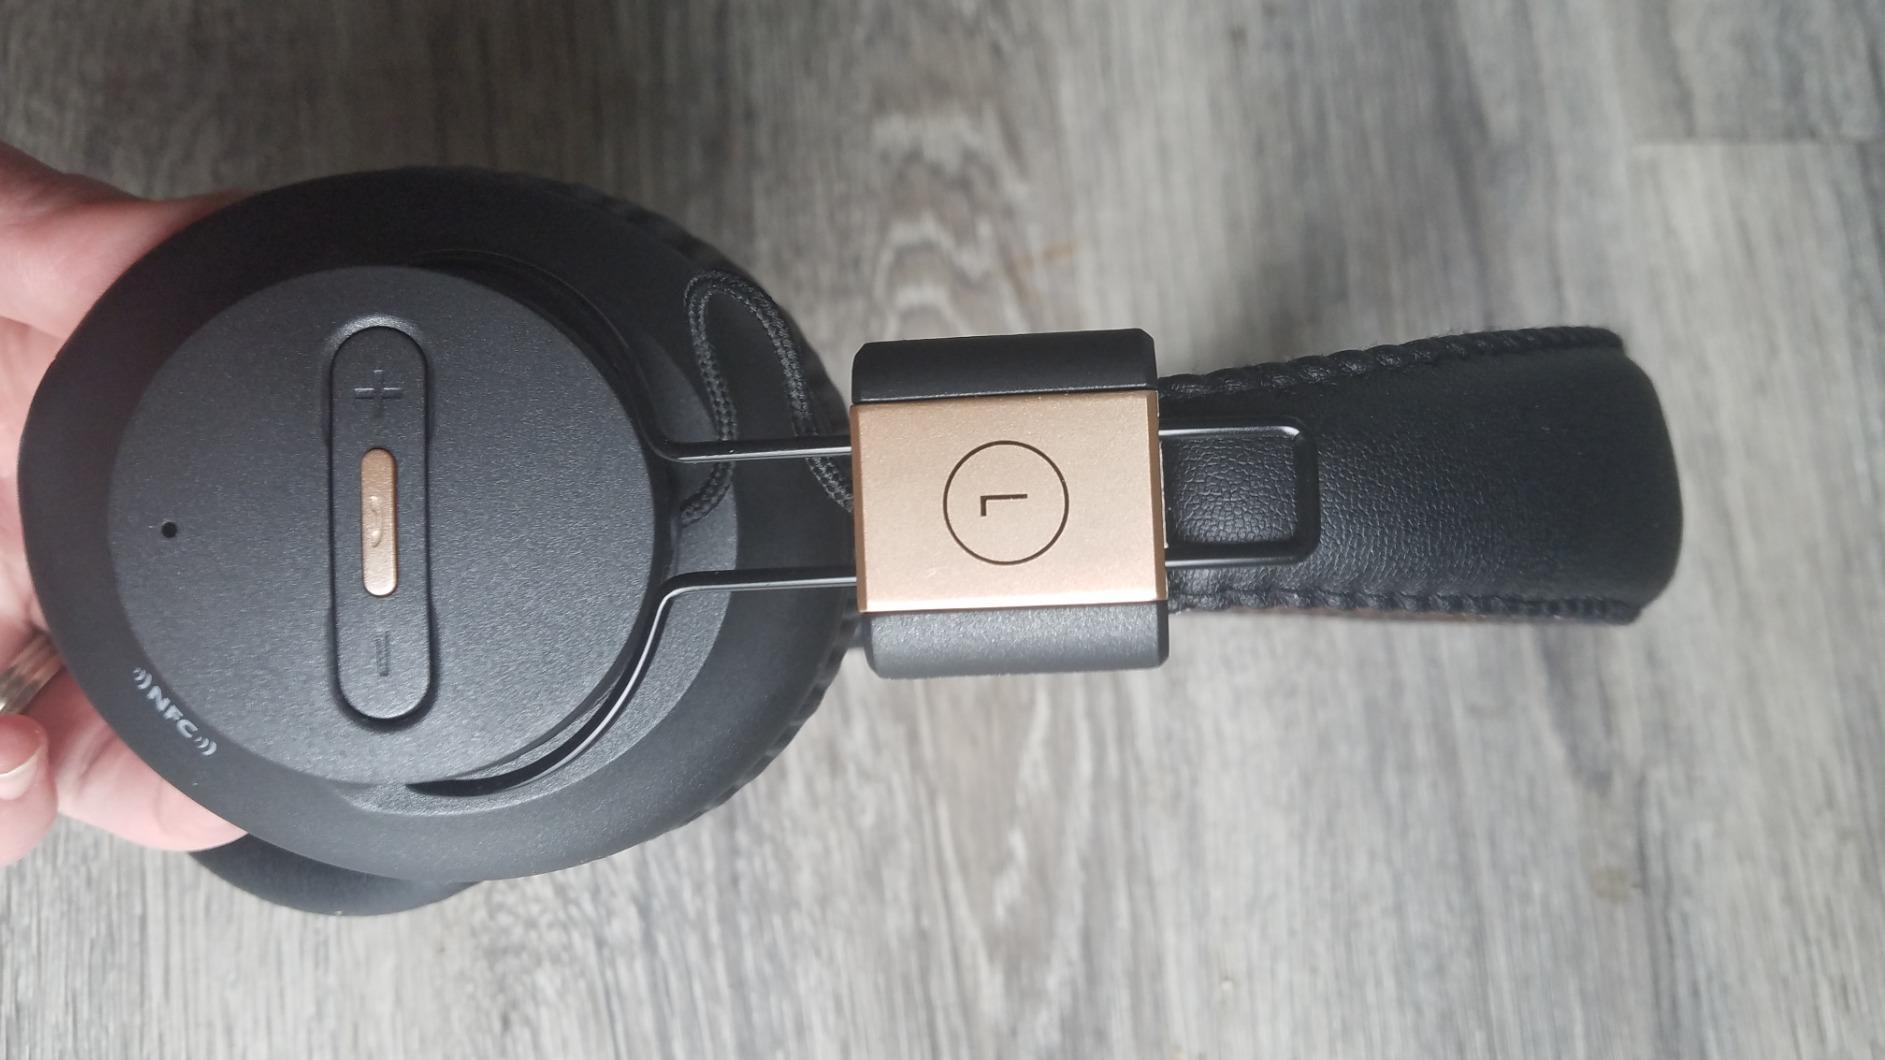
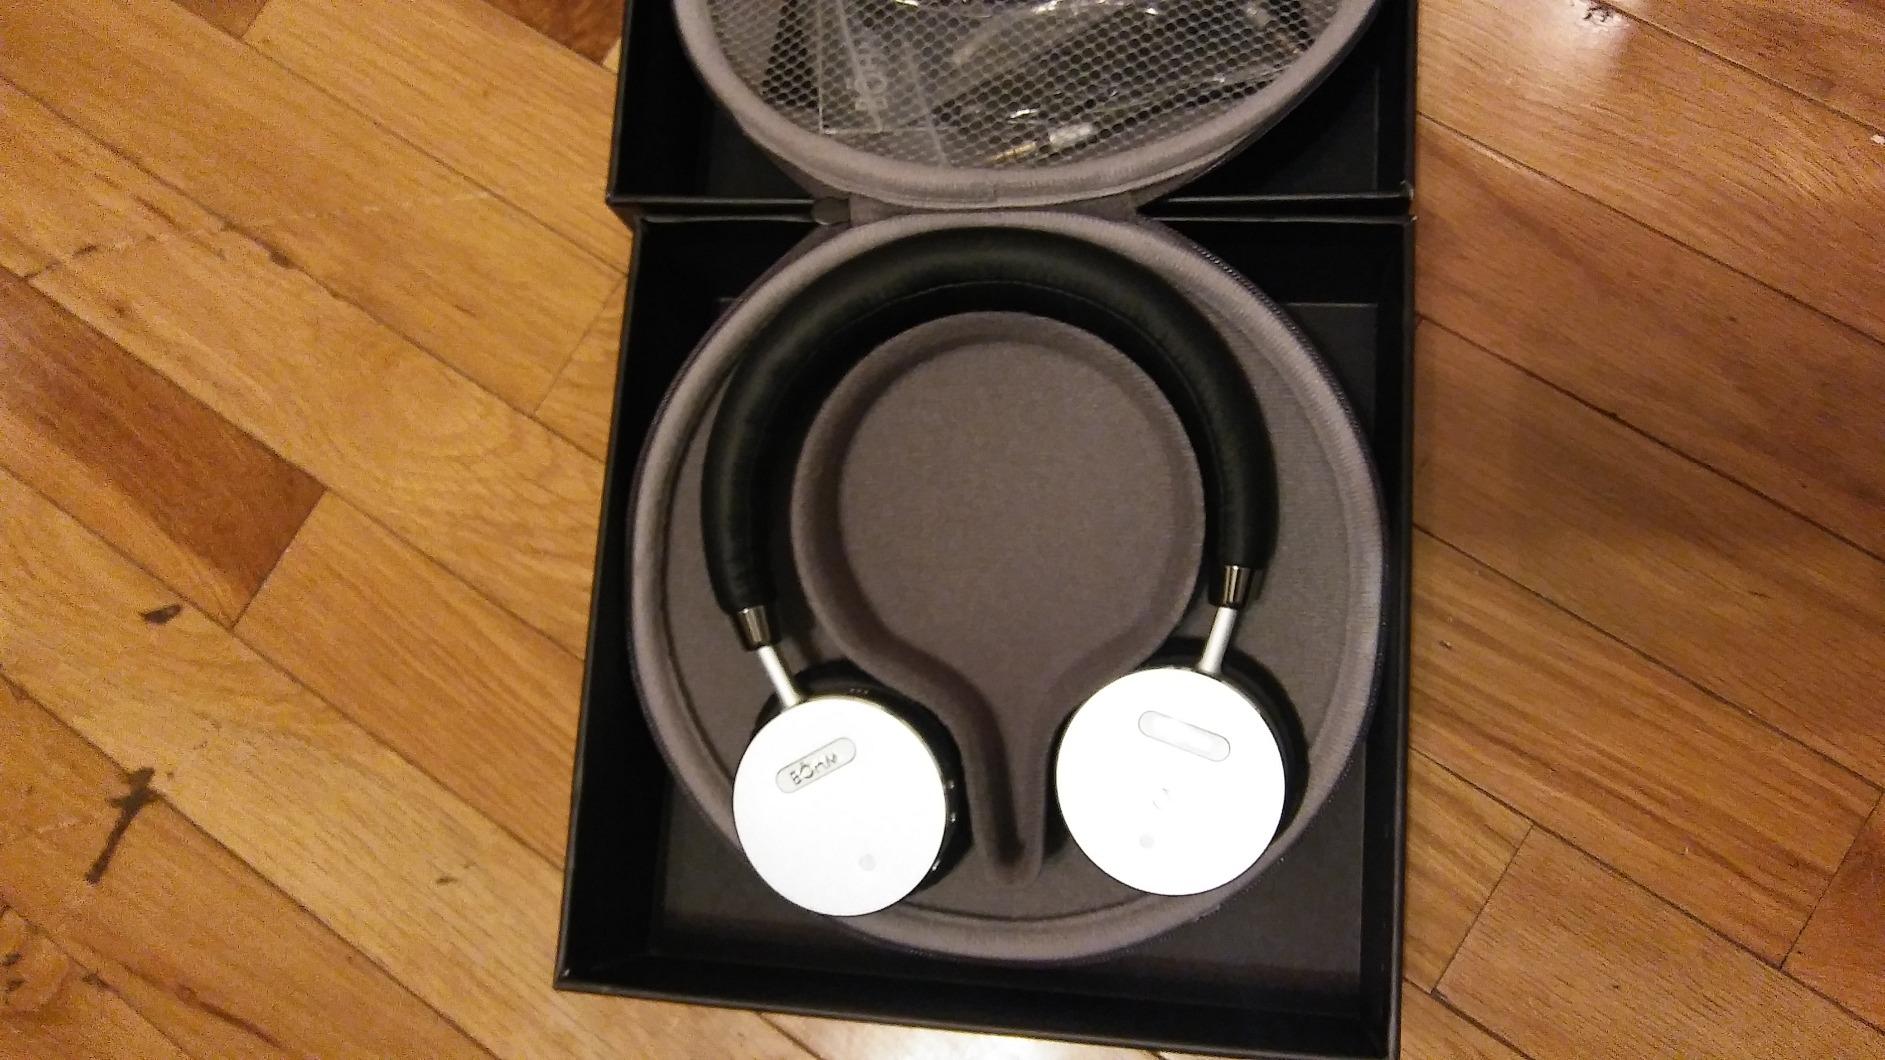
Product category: headphones
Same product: no